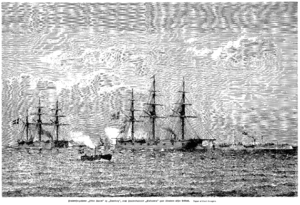
Lindormen (panserskib) / Konstruktion / Artilleri
Illustreret Tidende fulgte levende med i flådens operationer. Her ses Lindormen til højre i Carl Baagøes tegning af eskadren i 1870.
Illustreret Tidende fulgte interesseret med i den danske flådes gøren og laden. Eskadren i 1870 blev behørigt omtalt 19. juni, ledsaget af denne tegning af Carl Baagøe.
Lindormen var et dansk panserskib, og var lige som forgængeren Rolf Krake klassificeret som panserbatteri. Rolf Krake havde gjort glimrende tjeneste under 2. slesvigske krig og Marinen ønskede et skib af samme type, blot lidt større og kraftigere. Desuden ønskede man at få skibet bygget i Danmark, og det betød, at Orlogsværftets mange dygtige skibstømrere skulle omskoles til at bygge jernskibe. Lindormen blev dermed det første større krigsskib af jern, bygget i Danmark, og var tillige det første med to skruer, og det havde Marinens hidtil kraftigste kanoner. Maskineriet var fra Burmeister og Wain og som en anden nyskabelse valgte Marinen af bruge 4-bladede skruer. En Lindorm er et fabeldyr, og den har lagt navn til adskillige af Marinens skibe.